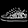
Label: Sneaker